Serbia in the Balkan Wars

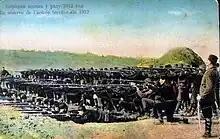
The Serbian National Army during the First Balkan War

During the First Balkan War, most of the Kosovo Vilayet was taken by Serbia, while parts of the region of Metohija were taken by the Kingdom of Montenegro, a close ally. Over the centuries, populations of ethnic Serbs and Albanians tended to shift following territorial handovers. As a result of the multi-ethnic composition of Kosovo, the new administration provoked a mixed response from the local population. The ethnic Albanian population did not welcome Serbian rule and many were forced to flee the country. Kosovo Vilayet was agreed to be incorporated into Serbia and northern Metohija was agreed to be incoperated into Montenegro at the Treaty of London in May 1913.